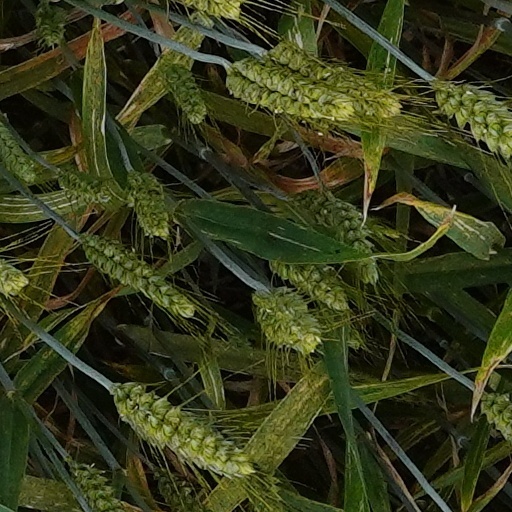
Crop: wheat